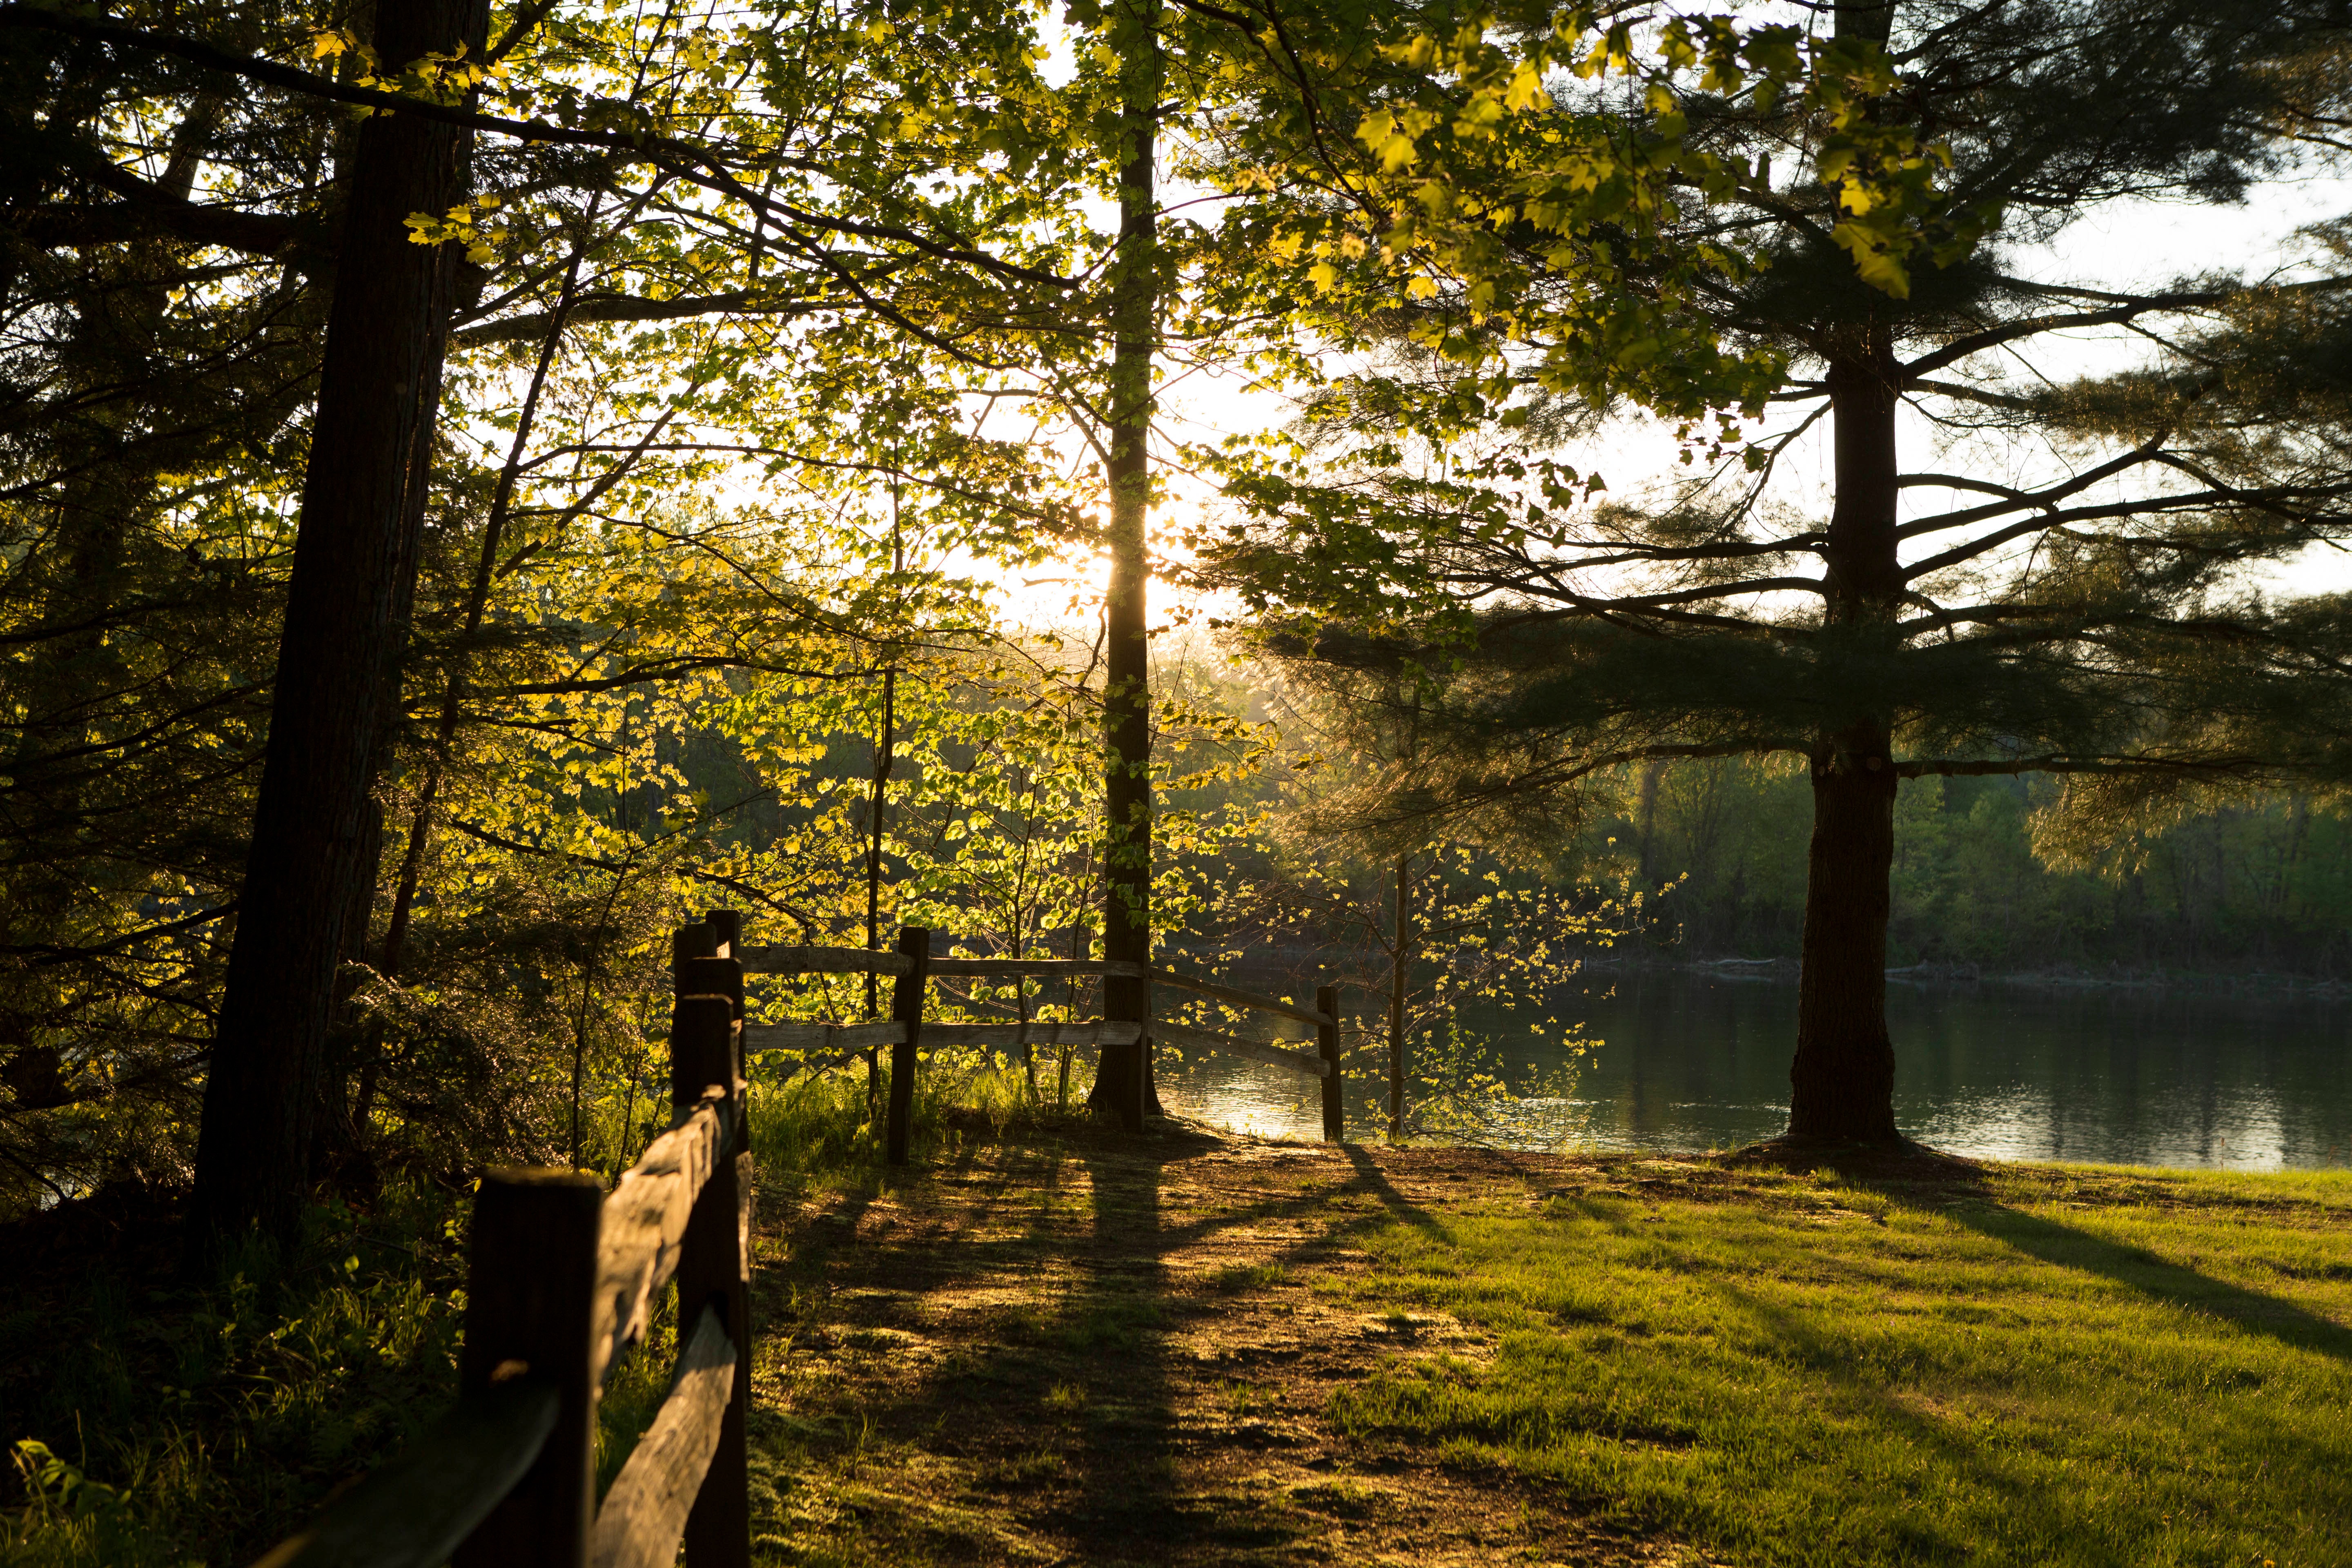
landscape, tree, nature, forest, wilderness, branch, plant, sunlight, morning, leaf, autumn, park, season, woodland, habitat, rural area, natural environment, atmospheric phenomenon, woody plant